Julie Benz

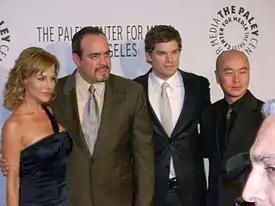
(L-R): Julie Benz, David Zayas, Michael C. Hall and C.S. Lee at the Paley Center for Media Honoring Showtime Networks in December 2008

Benz was born in Pittsburgh. Her mother, Joanne Marie (née Seemiller), was a figure skater, and her father, George Benz, Jr., is a surgeon in Pittsburgh. Benz is of German and Welsh descent.